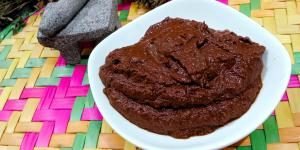
chilmole